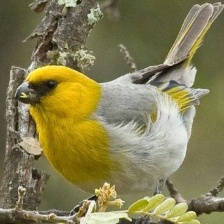
Species: PALILA
Scientific name: LOXIOIDES BAILLEUI